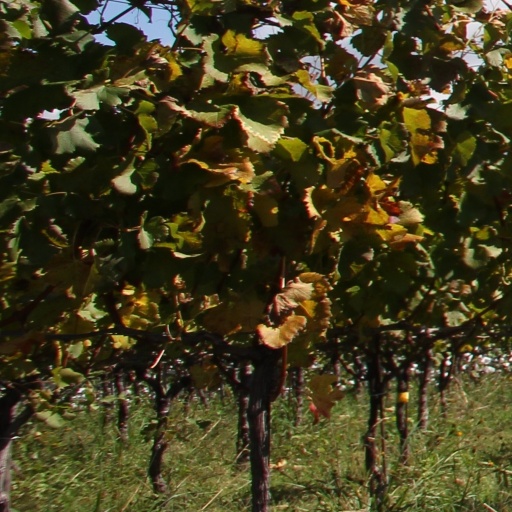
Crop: grape